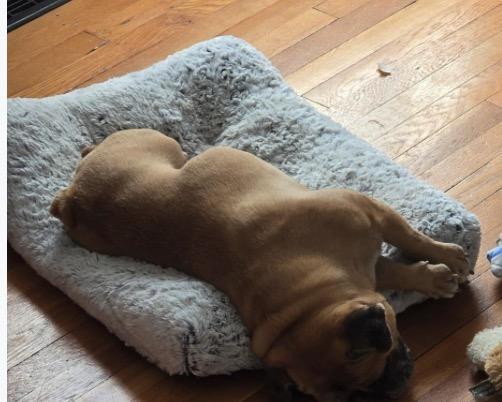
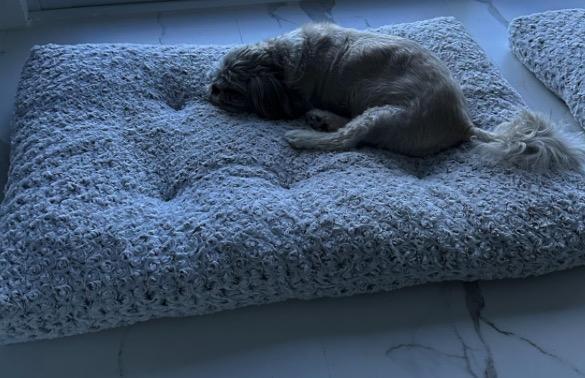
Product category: misc
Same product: yes